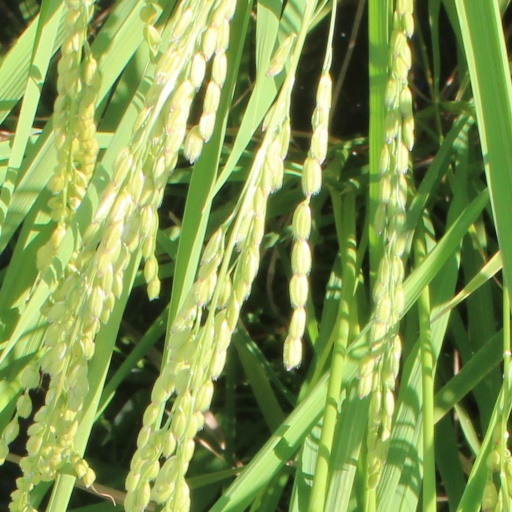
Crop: rice